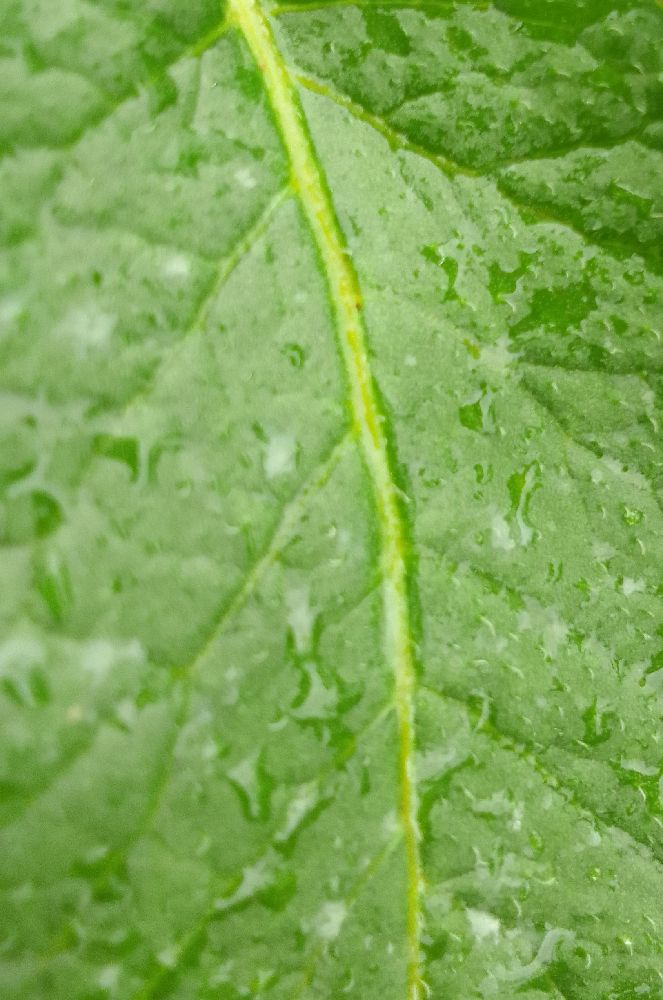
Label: Healthy